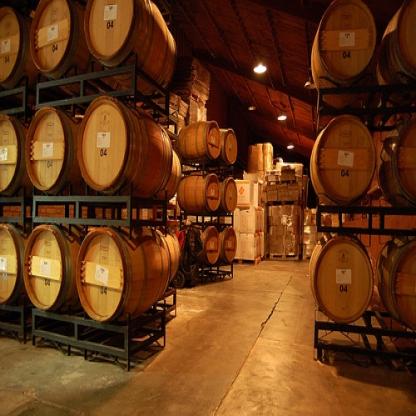
Scene: Indoor